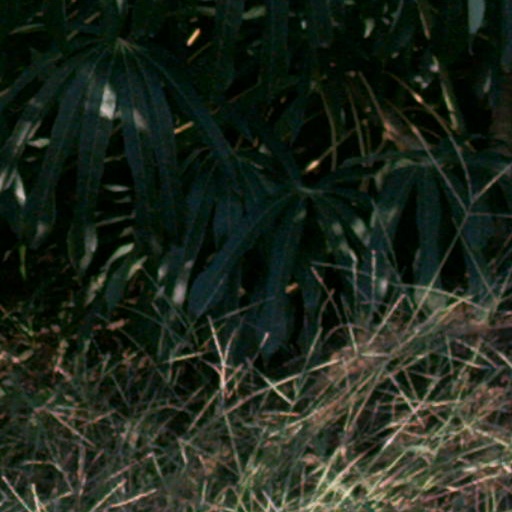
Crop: cassava